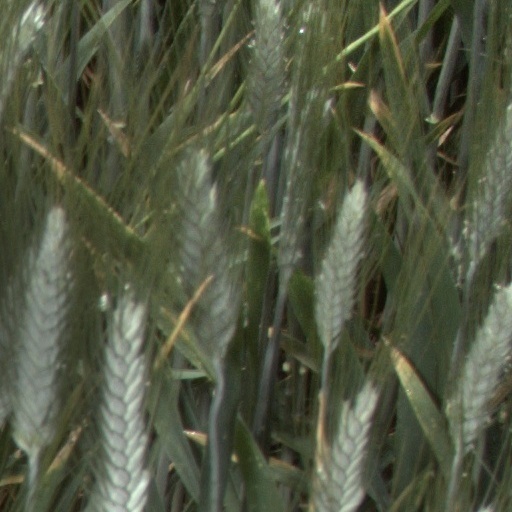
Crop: wheat